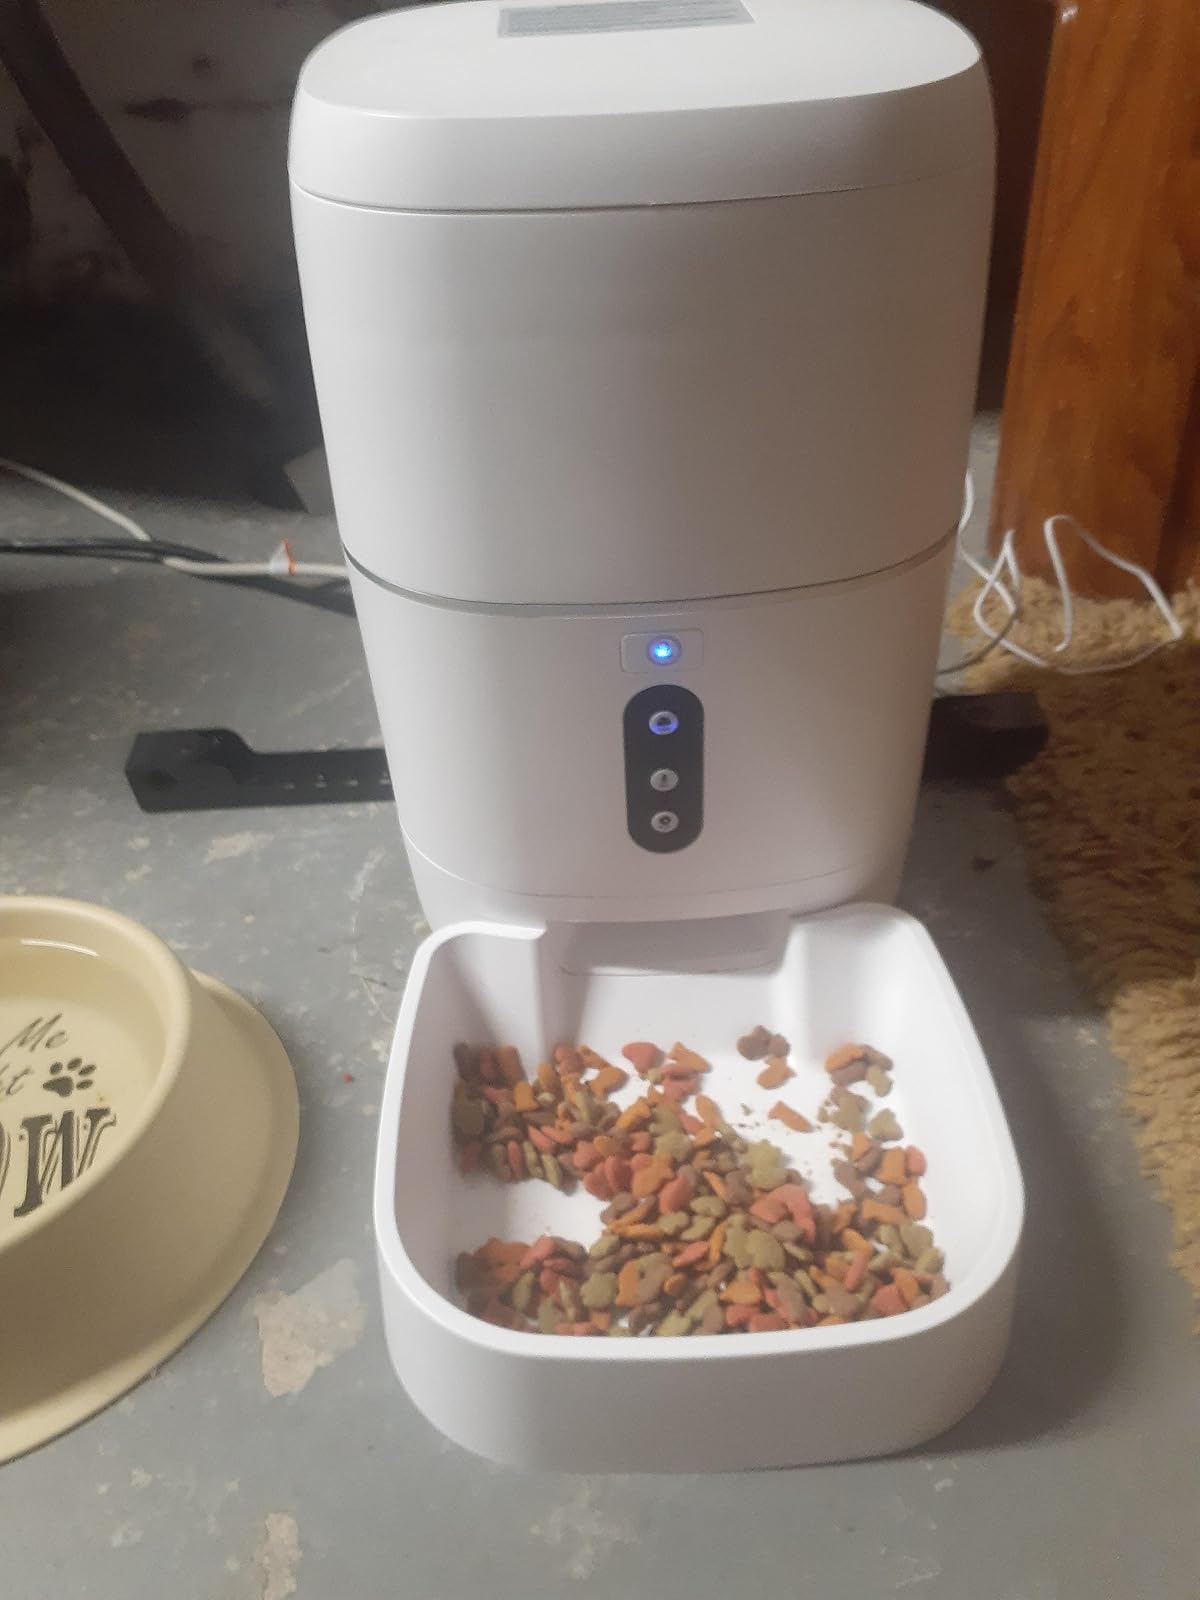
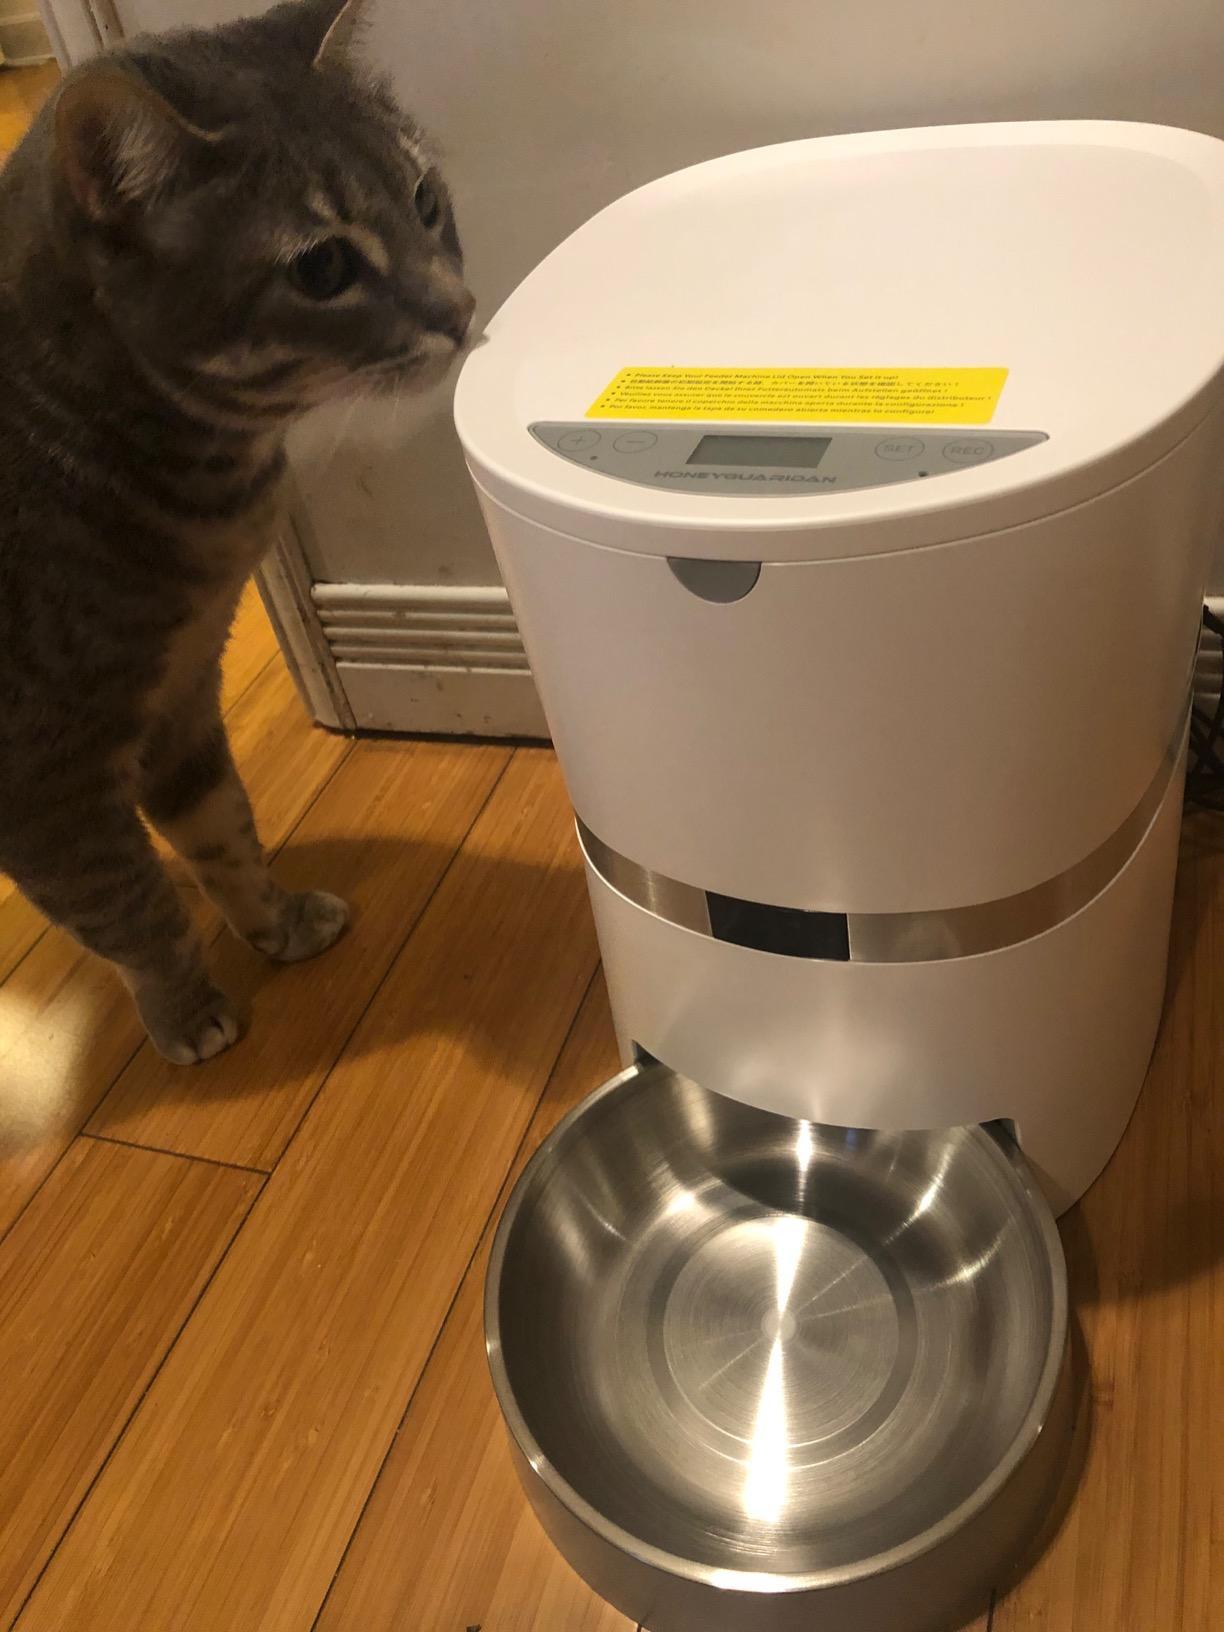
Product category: items_feeder
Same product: no